Gloria De Piero

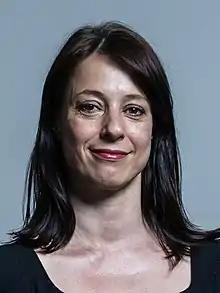
Official portrait, 2017

Gloria De Piero (born 21 December 1972) is a British broadcaster and former Labour Party politician who served as Member of Parliament (MP) for Ashfield in Nottinghamshire from 2010 to 2019.